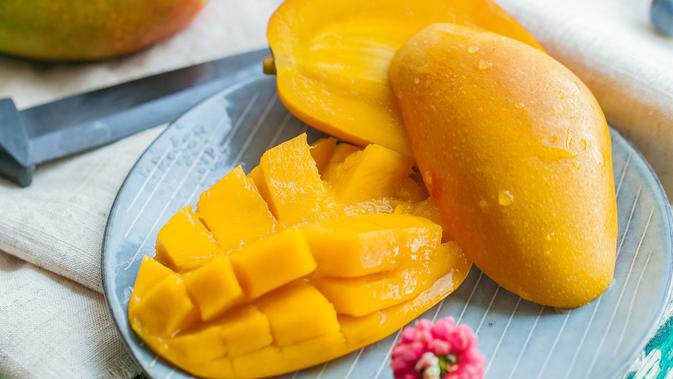
Label: Mango